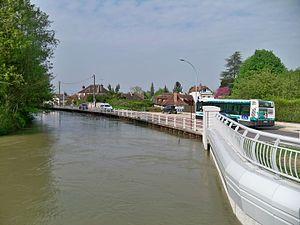
La Seine quelques heures avant le Pic de crue, le 8 mai 2013, vers la Moline (entre Troyes et Saint-Julien-les-Villas).
Troyes est une commune française, située dans le département de l'Aube en région Grand Est. La commune est divisée en cinq cantons dont elle est le chef-lieu.